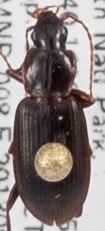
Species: Calathus advena
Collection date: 2018-09-17
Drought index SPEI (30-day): -1.69
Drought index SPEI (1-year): -1.69
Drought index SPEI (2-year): -0.71